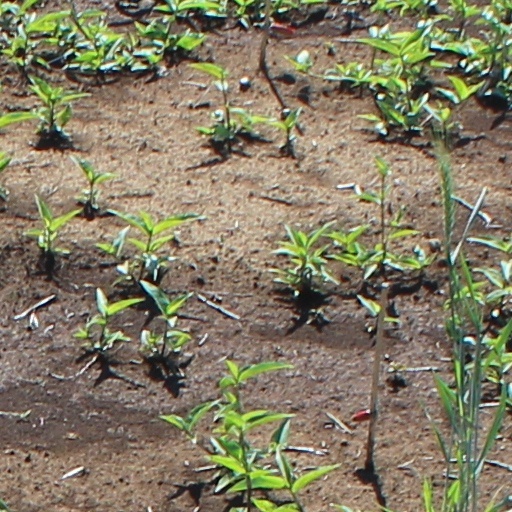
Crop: wheat